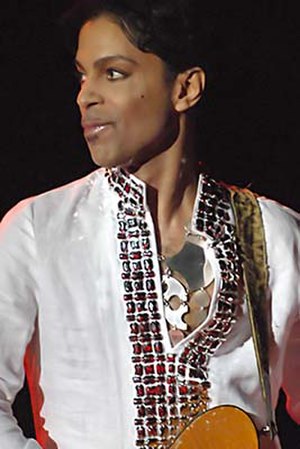
Døde i 2016 / April
Døde i 2016 er en liste over notable personer, der er afgået ved døden i 2016.